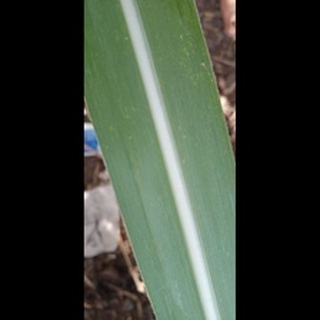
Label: healthy_sugarcane